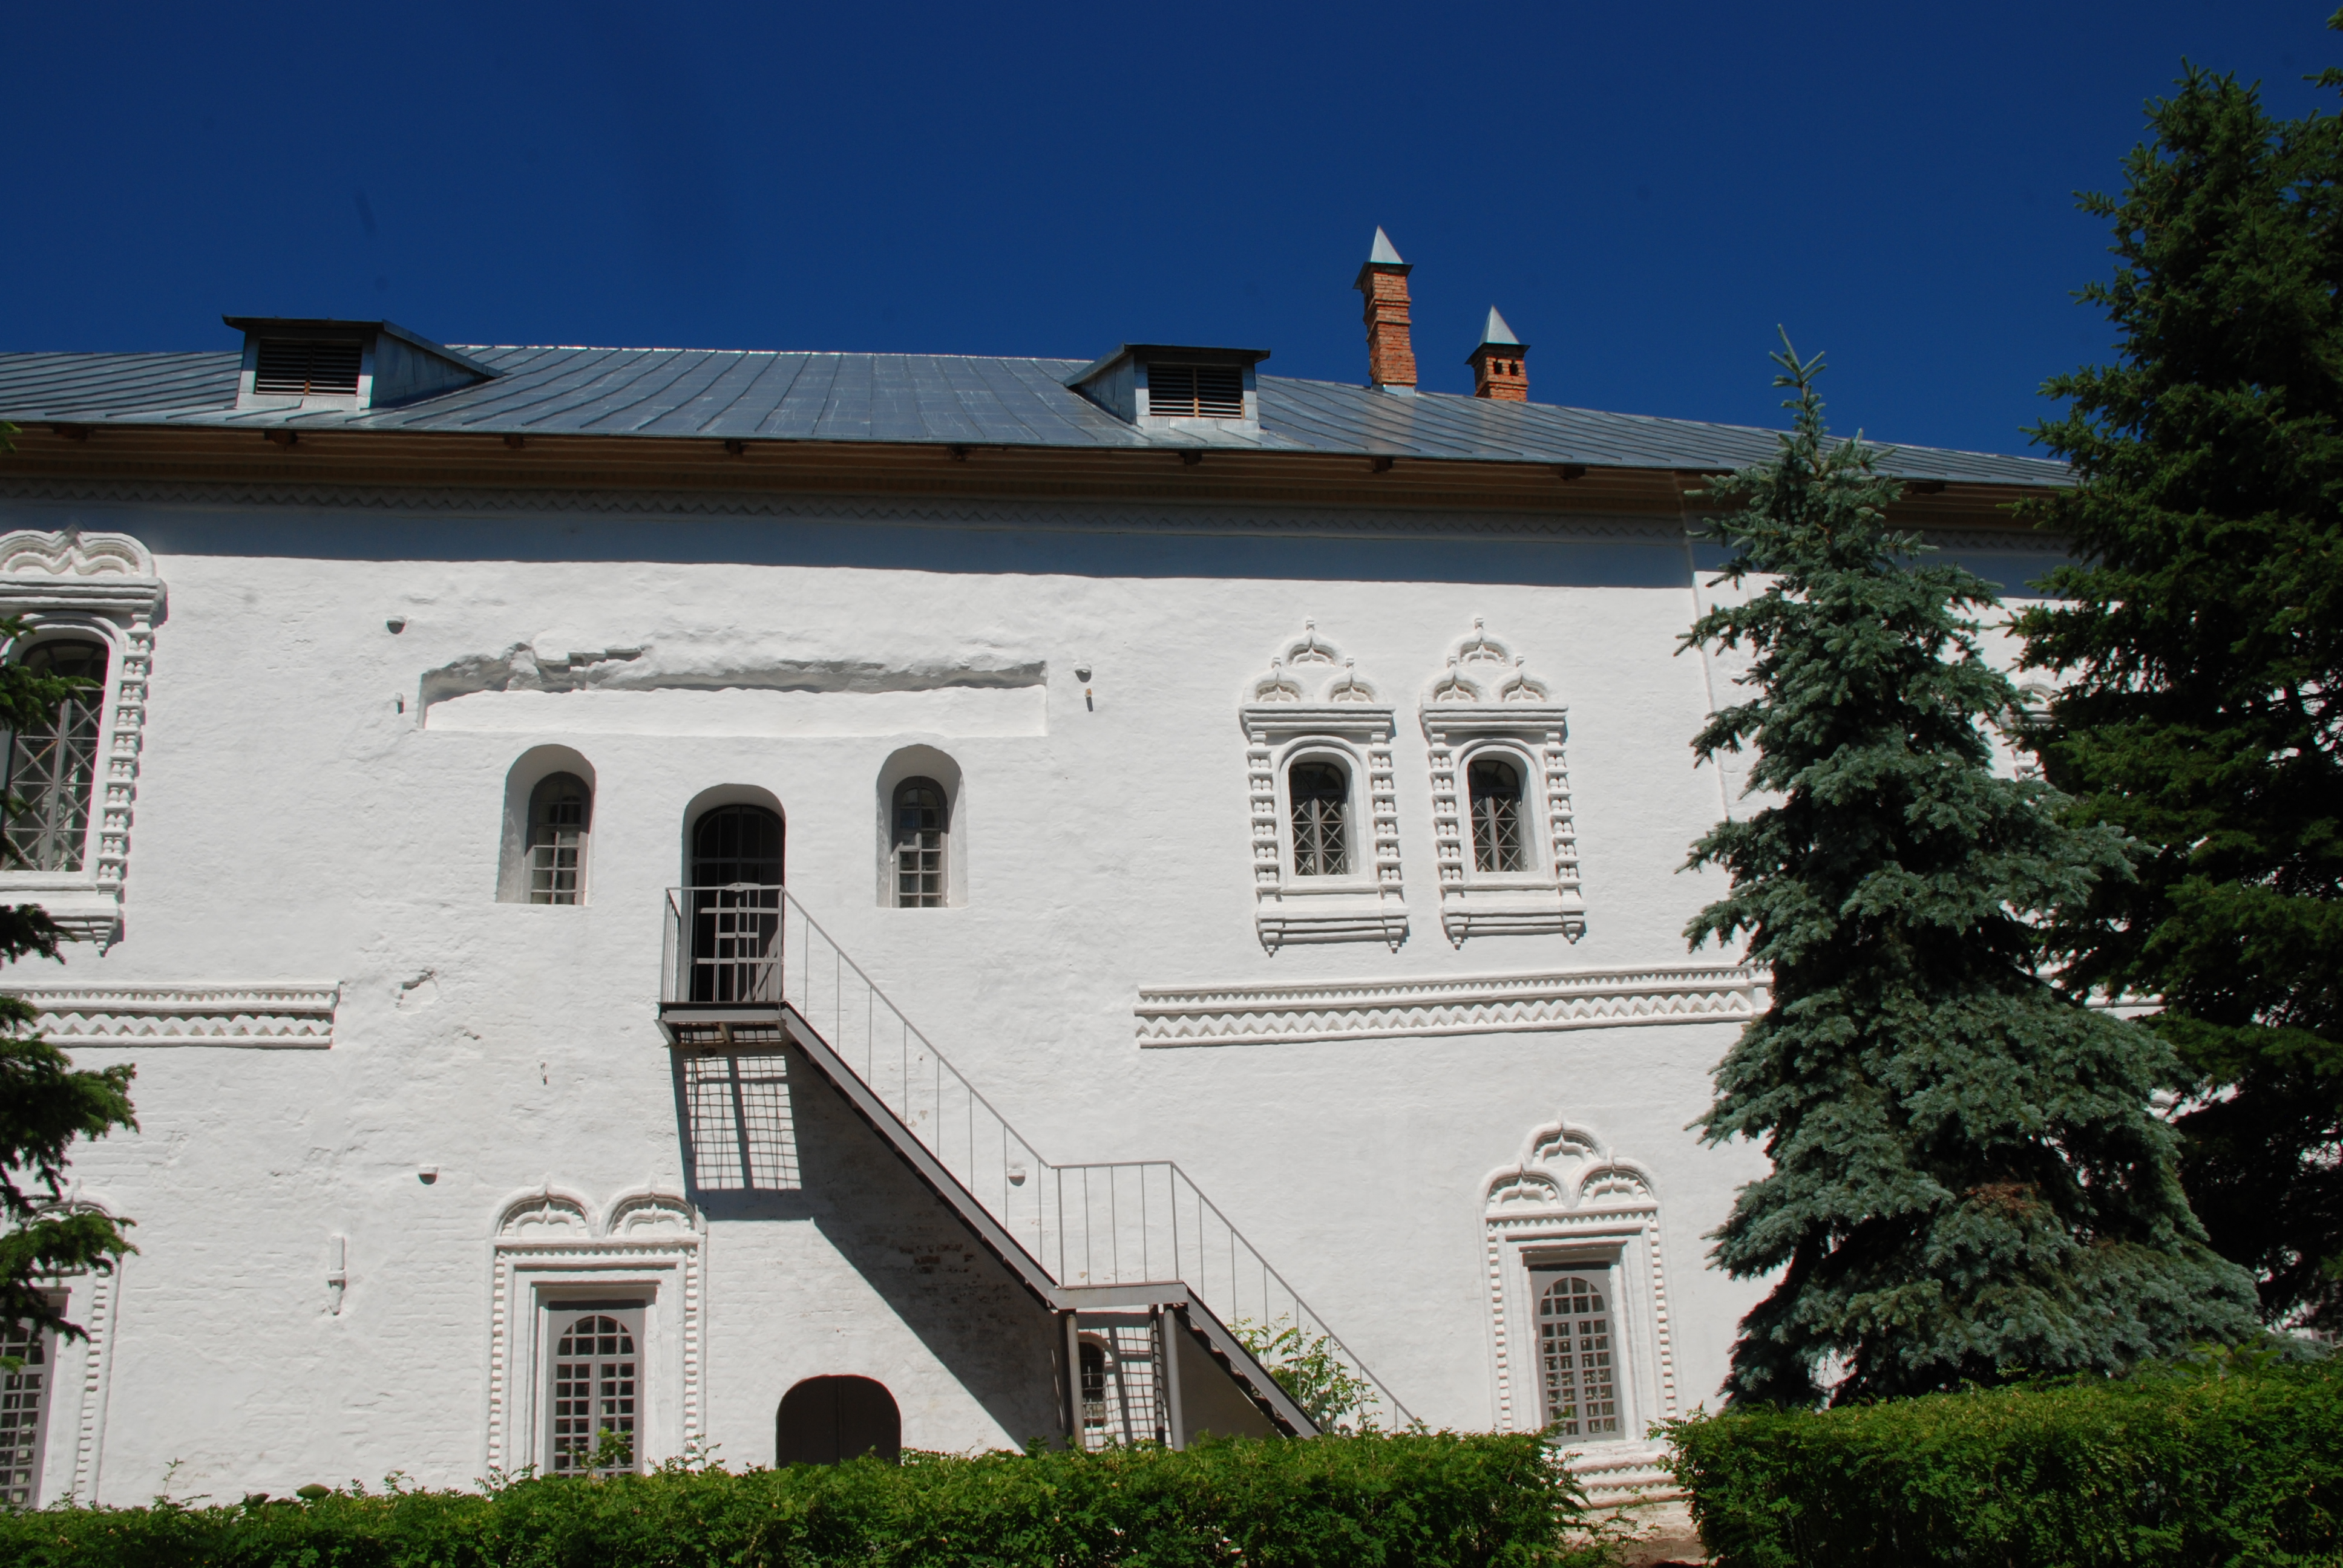
architecture, villa, house, building, chateau, city, cityscape, europe, cottage, facade, property, nikon, cool image, monastery, nikkor, estate, russia, d80, cityscapes, 18135mmf3556g, 18135mm, nikond80, yaroslavl, manor house